Salalah International Airport

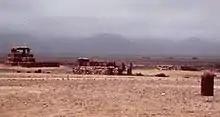
Airfield defences at RAF Salalah in 1972 during the Dhofar War

An airfield was established at Salalah in 1935 by the British Royal Air Force for operations in support of the Sultan of Oman. Aircraft based there operated during the Jebel Akhdar War between 1954 and 1957, and the Dhofar War between 1962 and 1976. The British presence at RAF Salalah ended in 1977.